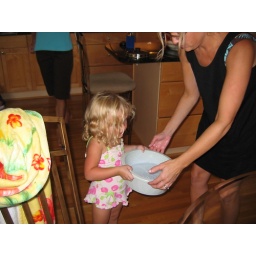
Caroline thought she'd help out by bringing the dog bowl inside and sloshing water all over the hardwoods. :)